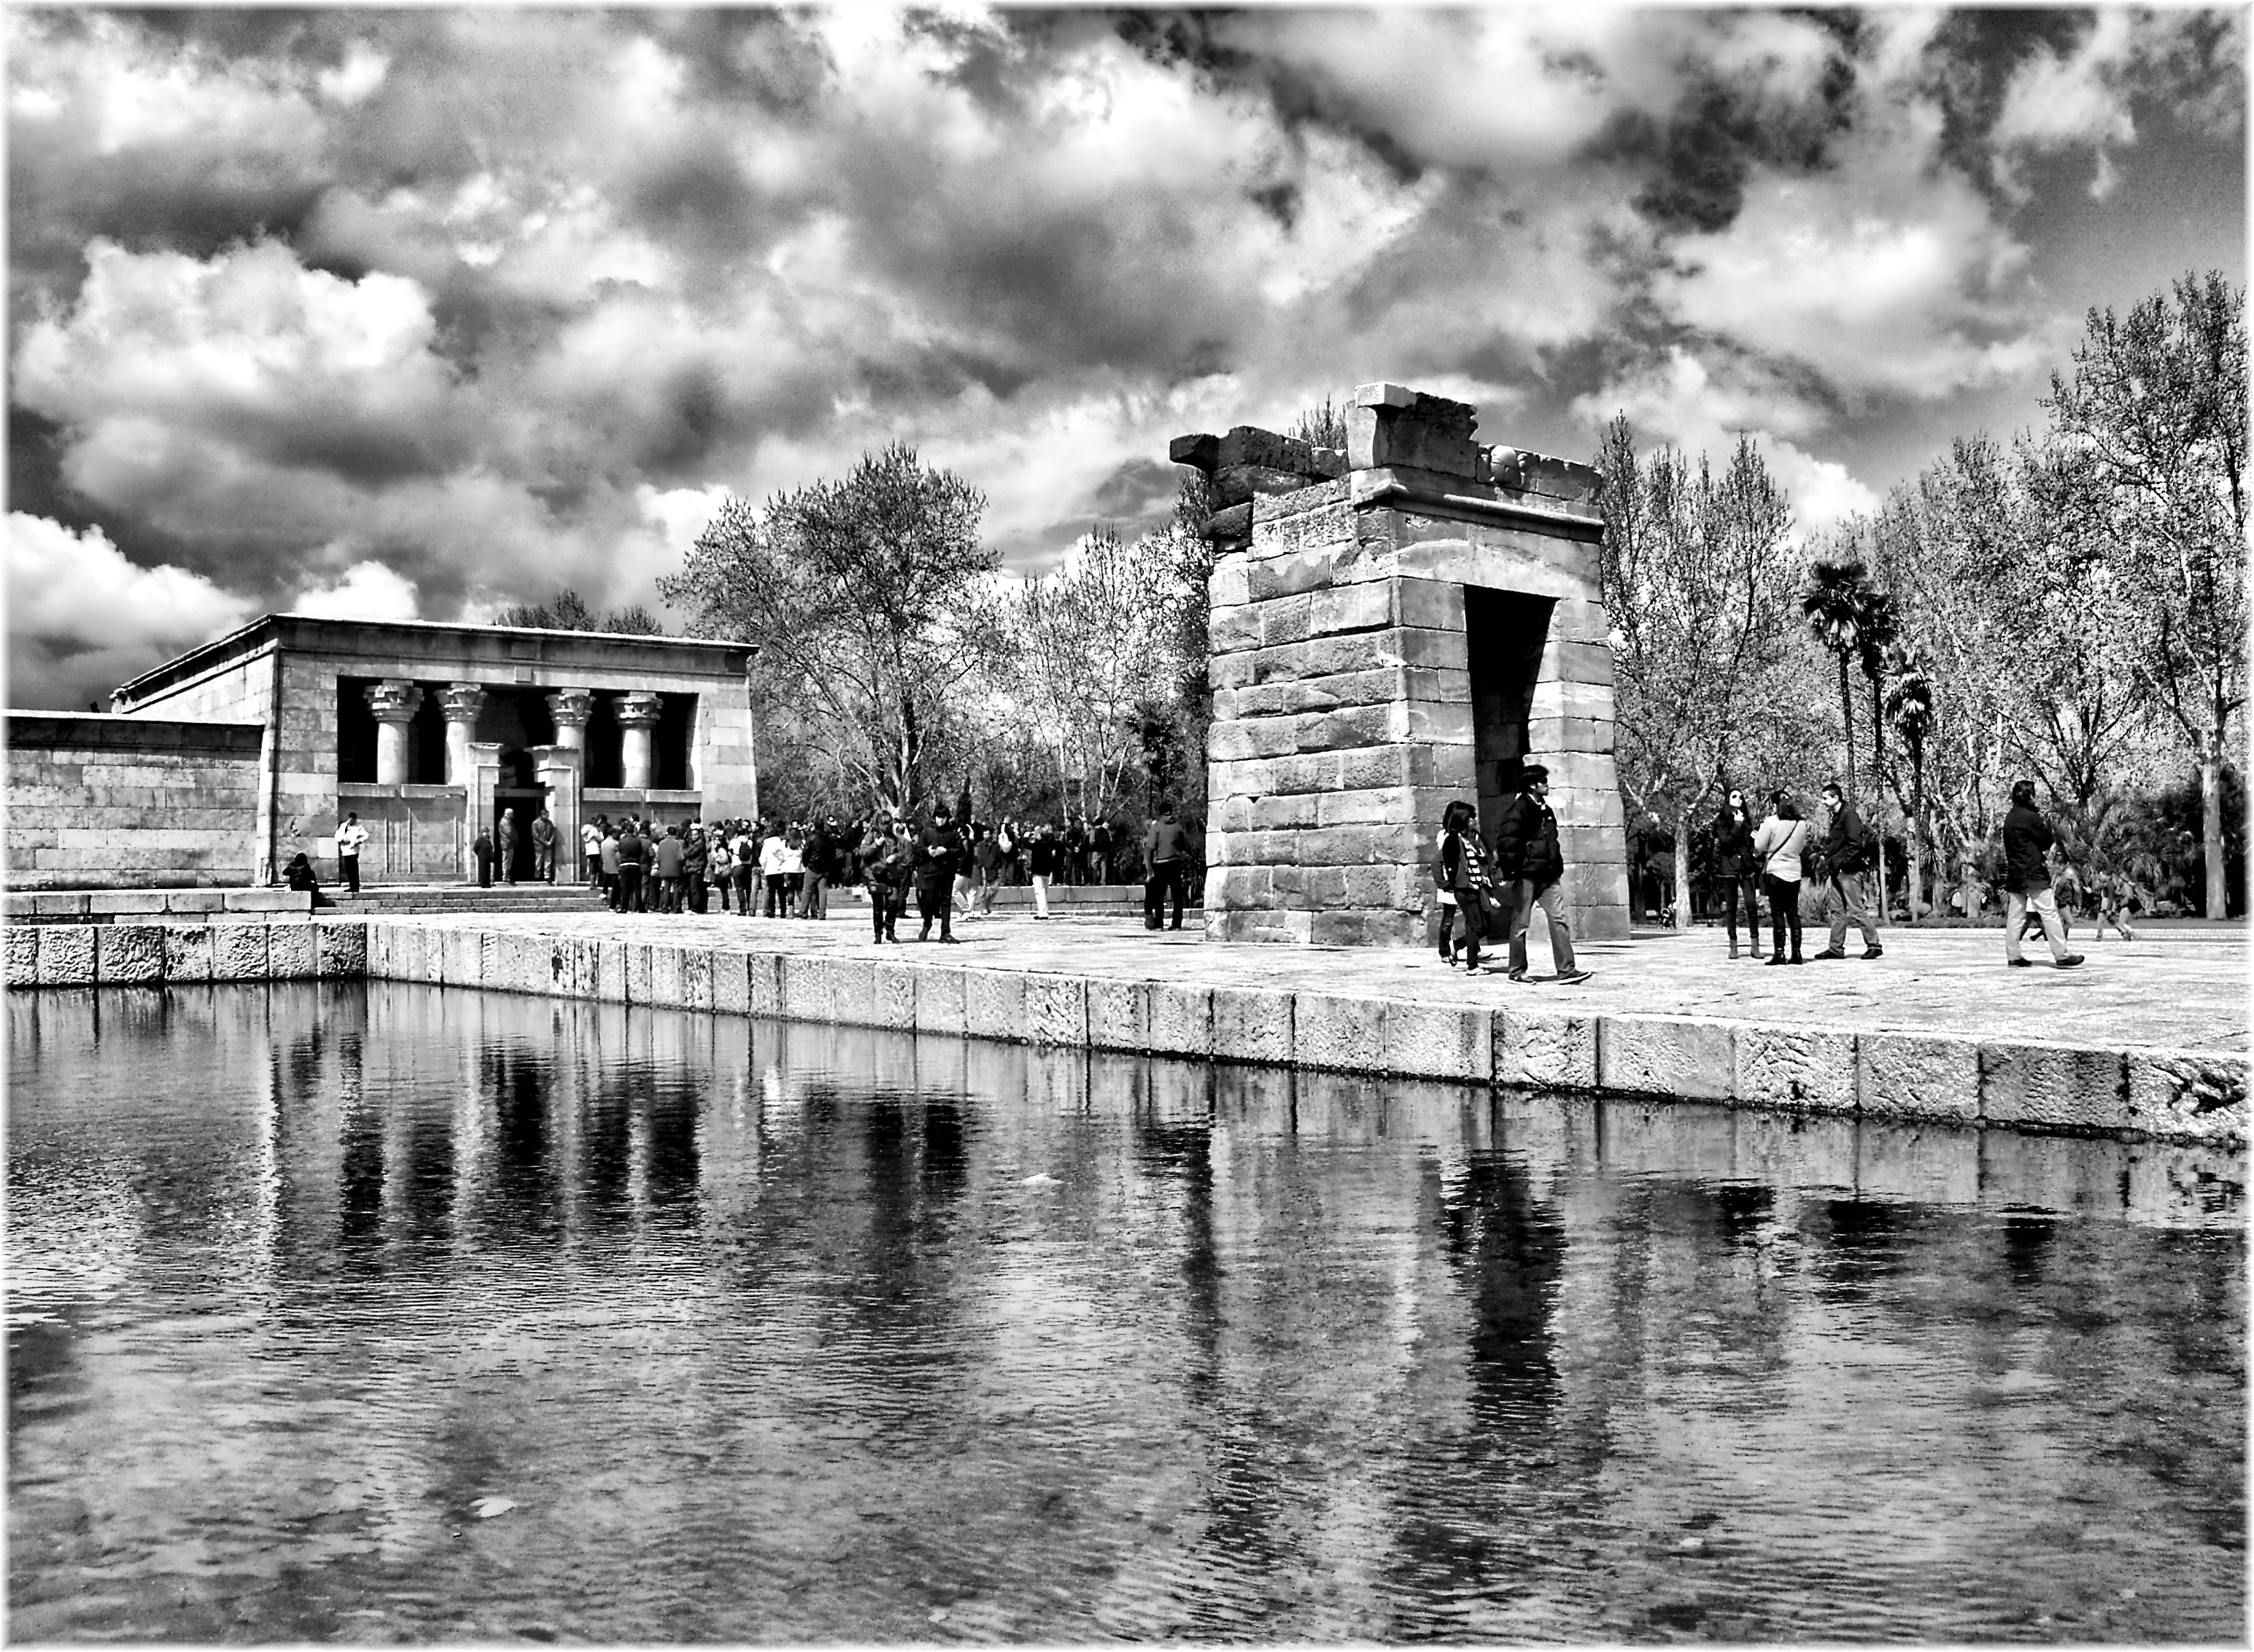
water, black and white, photography, house, reflection, monochrome, waterway, history, monochrome photography